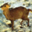
Label: deer